Kelly Writers House

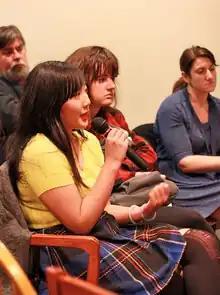
Audience members participating in a Feminism/s event at the Kelly Writers House (photo thanks to Arielle Brousse)

In 1995, University of Pennsylvania professor Al Filreis and a group of volunteers made up of faculty, students, staff and alumni of the University of Pennsylvania founded the Kelly Writers House. The group, the Writers House Planning Committee, also known as the "Hub", aimed to create a central space where students of the University of Pennsylvania and members of the greater Philadelphia writing community could "organize, promote, and share" creative writing activities.